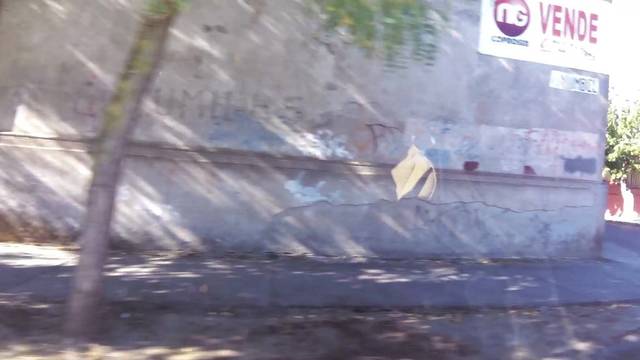
Region: Chile
Coordinates: -34.59, -70.992